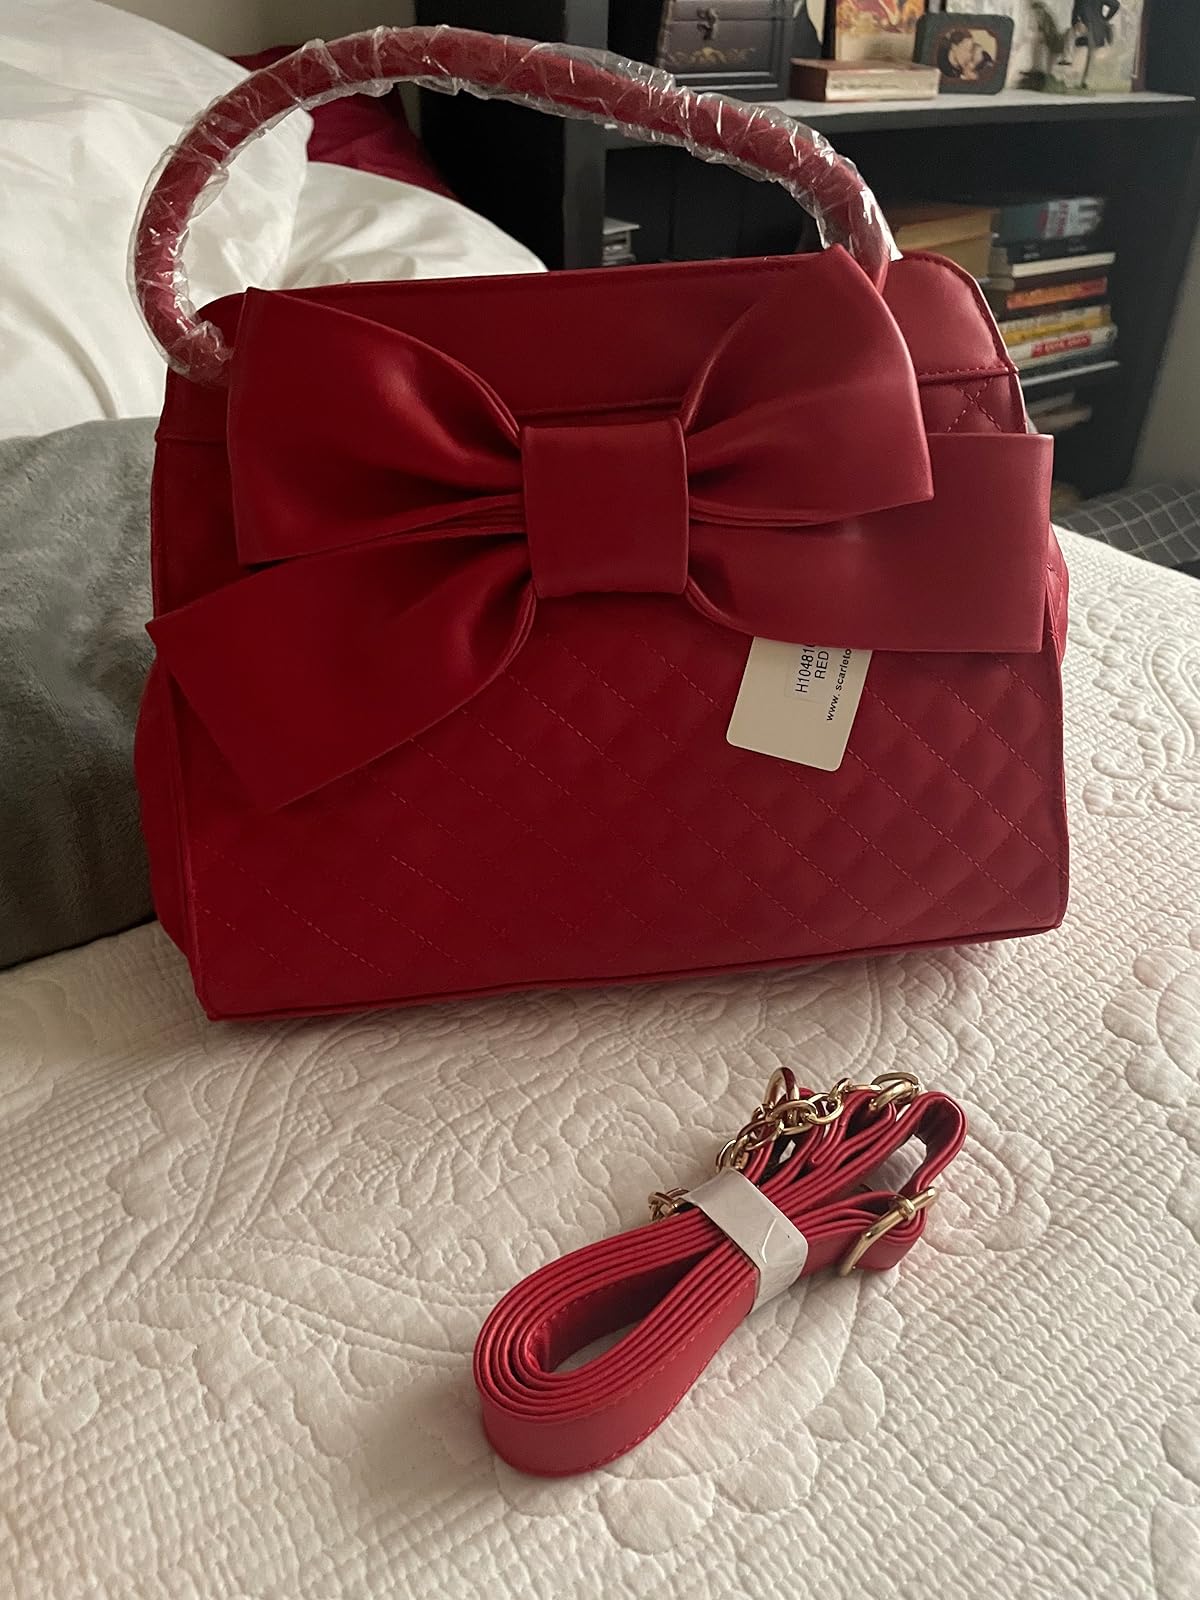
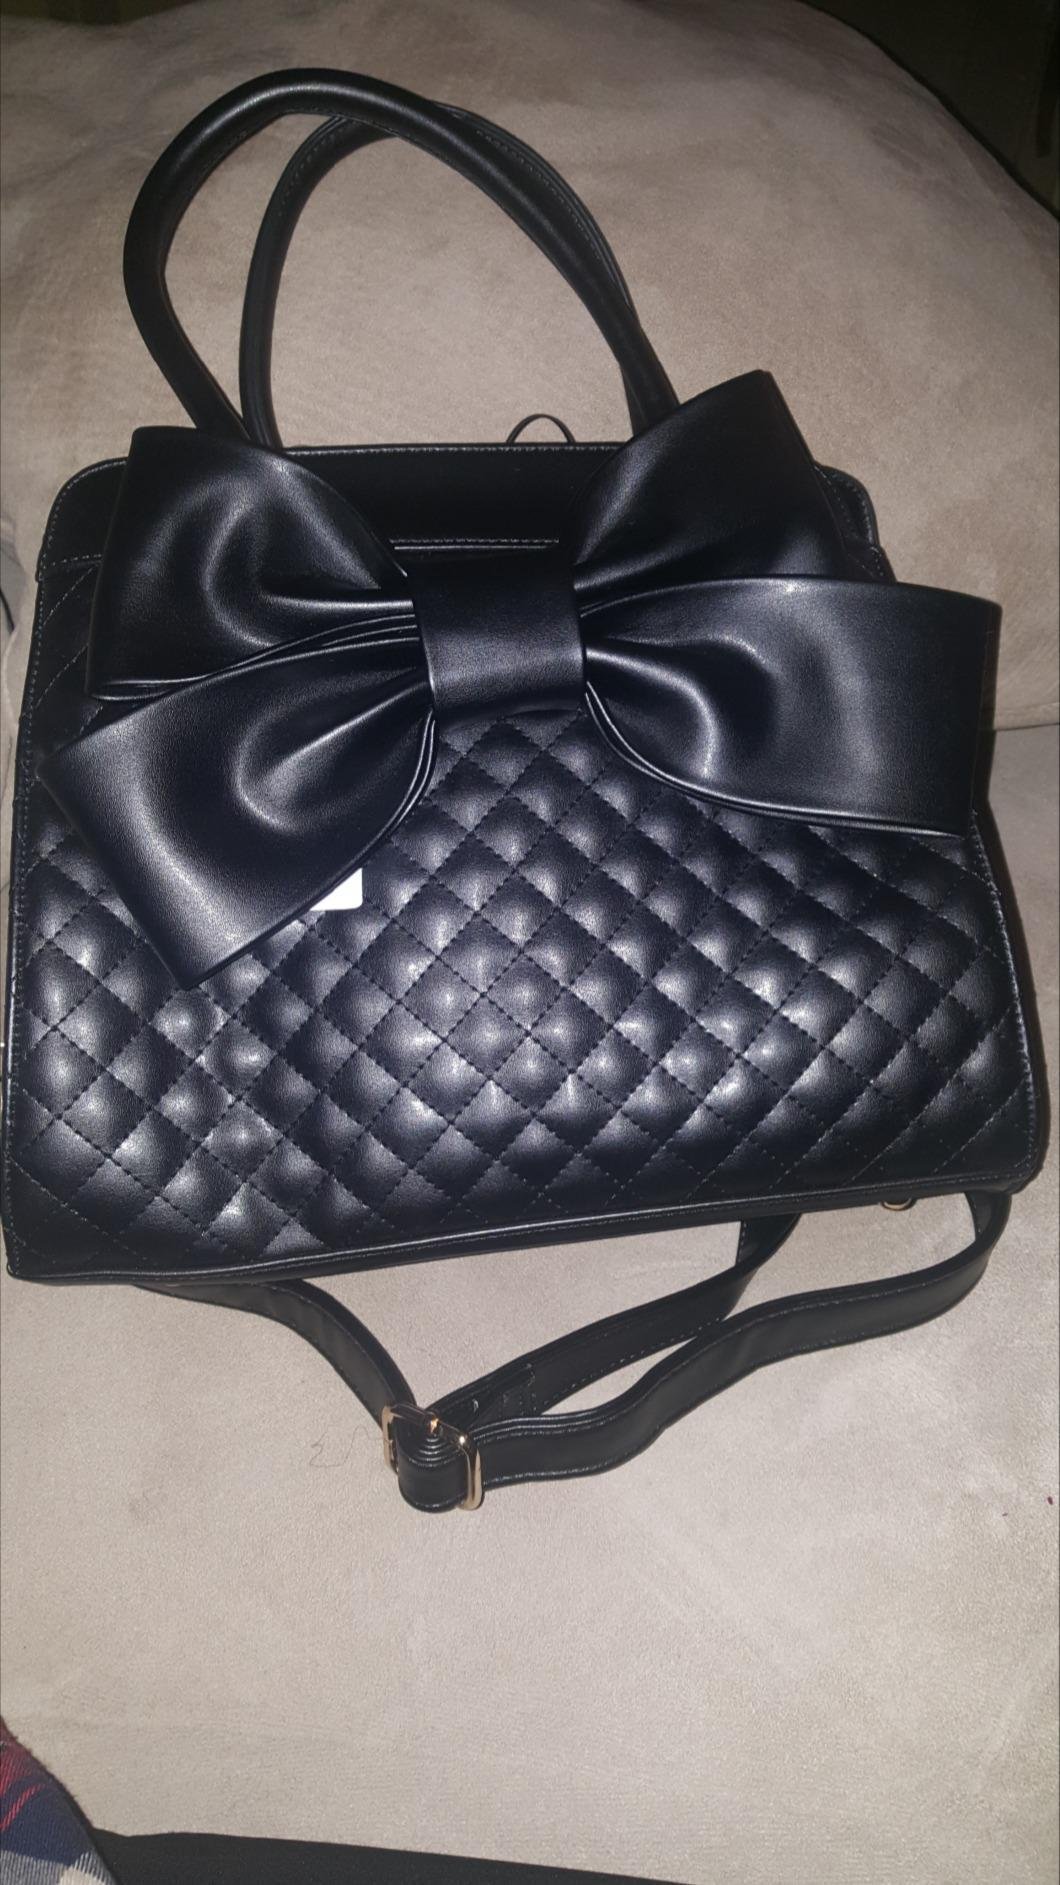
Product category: accessories_handbag
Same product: no